Qutuz

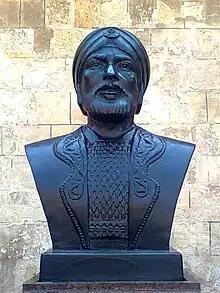
Bust in Cairo portraying Qutuz

Sayf ad-Din Qutuz (died 24 October 1260), also romanized as Kutuz or Kotuz and fully al-Malik al-Muẓaffar Sayf ad-Dīn Quṭuz, was the Mamluk Sultan of Egypt. He reigned as Sultan for less than a year, from 1259 until his assassination in 1260, but served as the "de facto" ruler for two decades.